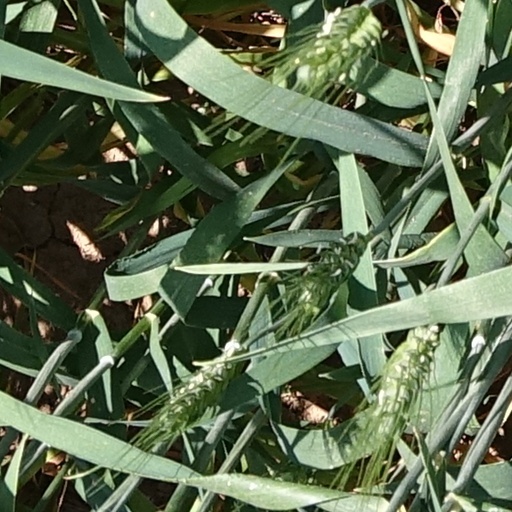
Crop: wheat